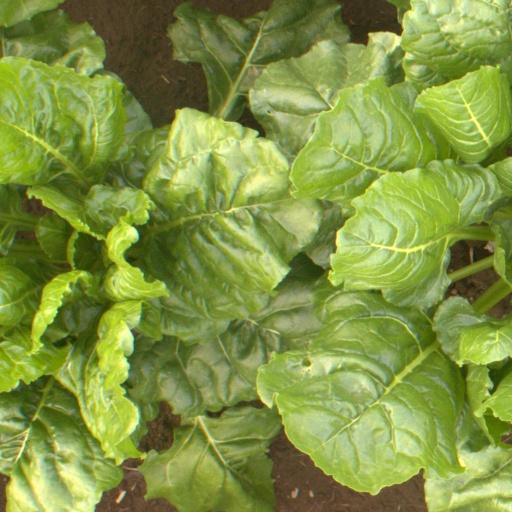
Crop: sugar beet